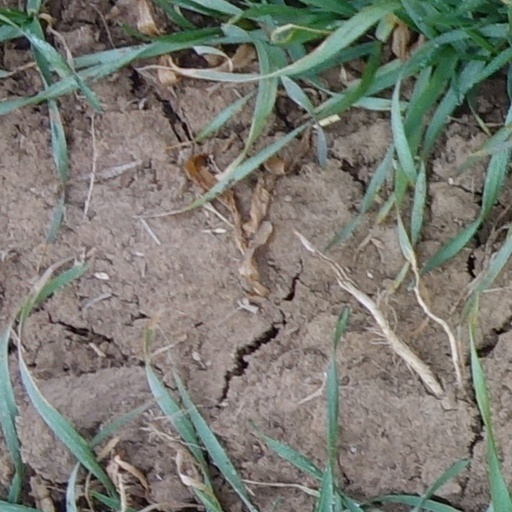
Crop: wheat